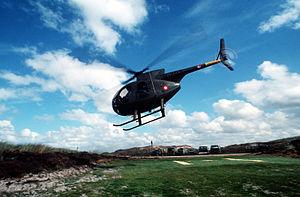
L'OH-6 Cayuse est un hélicoptère américain développé par la division hélicoptère de l'entreprise Hughes Aircraft; surnommé "Loach" du fait de sa prononciation de l'acronyme LOH, il est capable d'accomplir diverses tâches telles que des missions de transport de personnel, évacuation de blessés, escorte, attaque et observation. Hughes a également développé une version civile du OH-6 appelée Hughes MD 500.